Project GRAD Houston

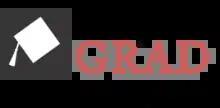

Project GRAD Houston (Graduation Really Achieves Dreams), is a non-profit based in Houston, United States, providing free college access, college success, and career advising services. Project GRAD's mission is to improve lives in low-income communities by helping individuals develop and achieve their educational aspirations.